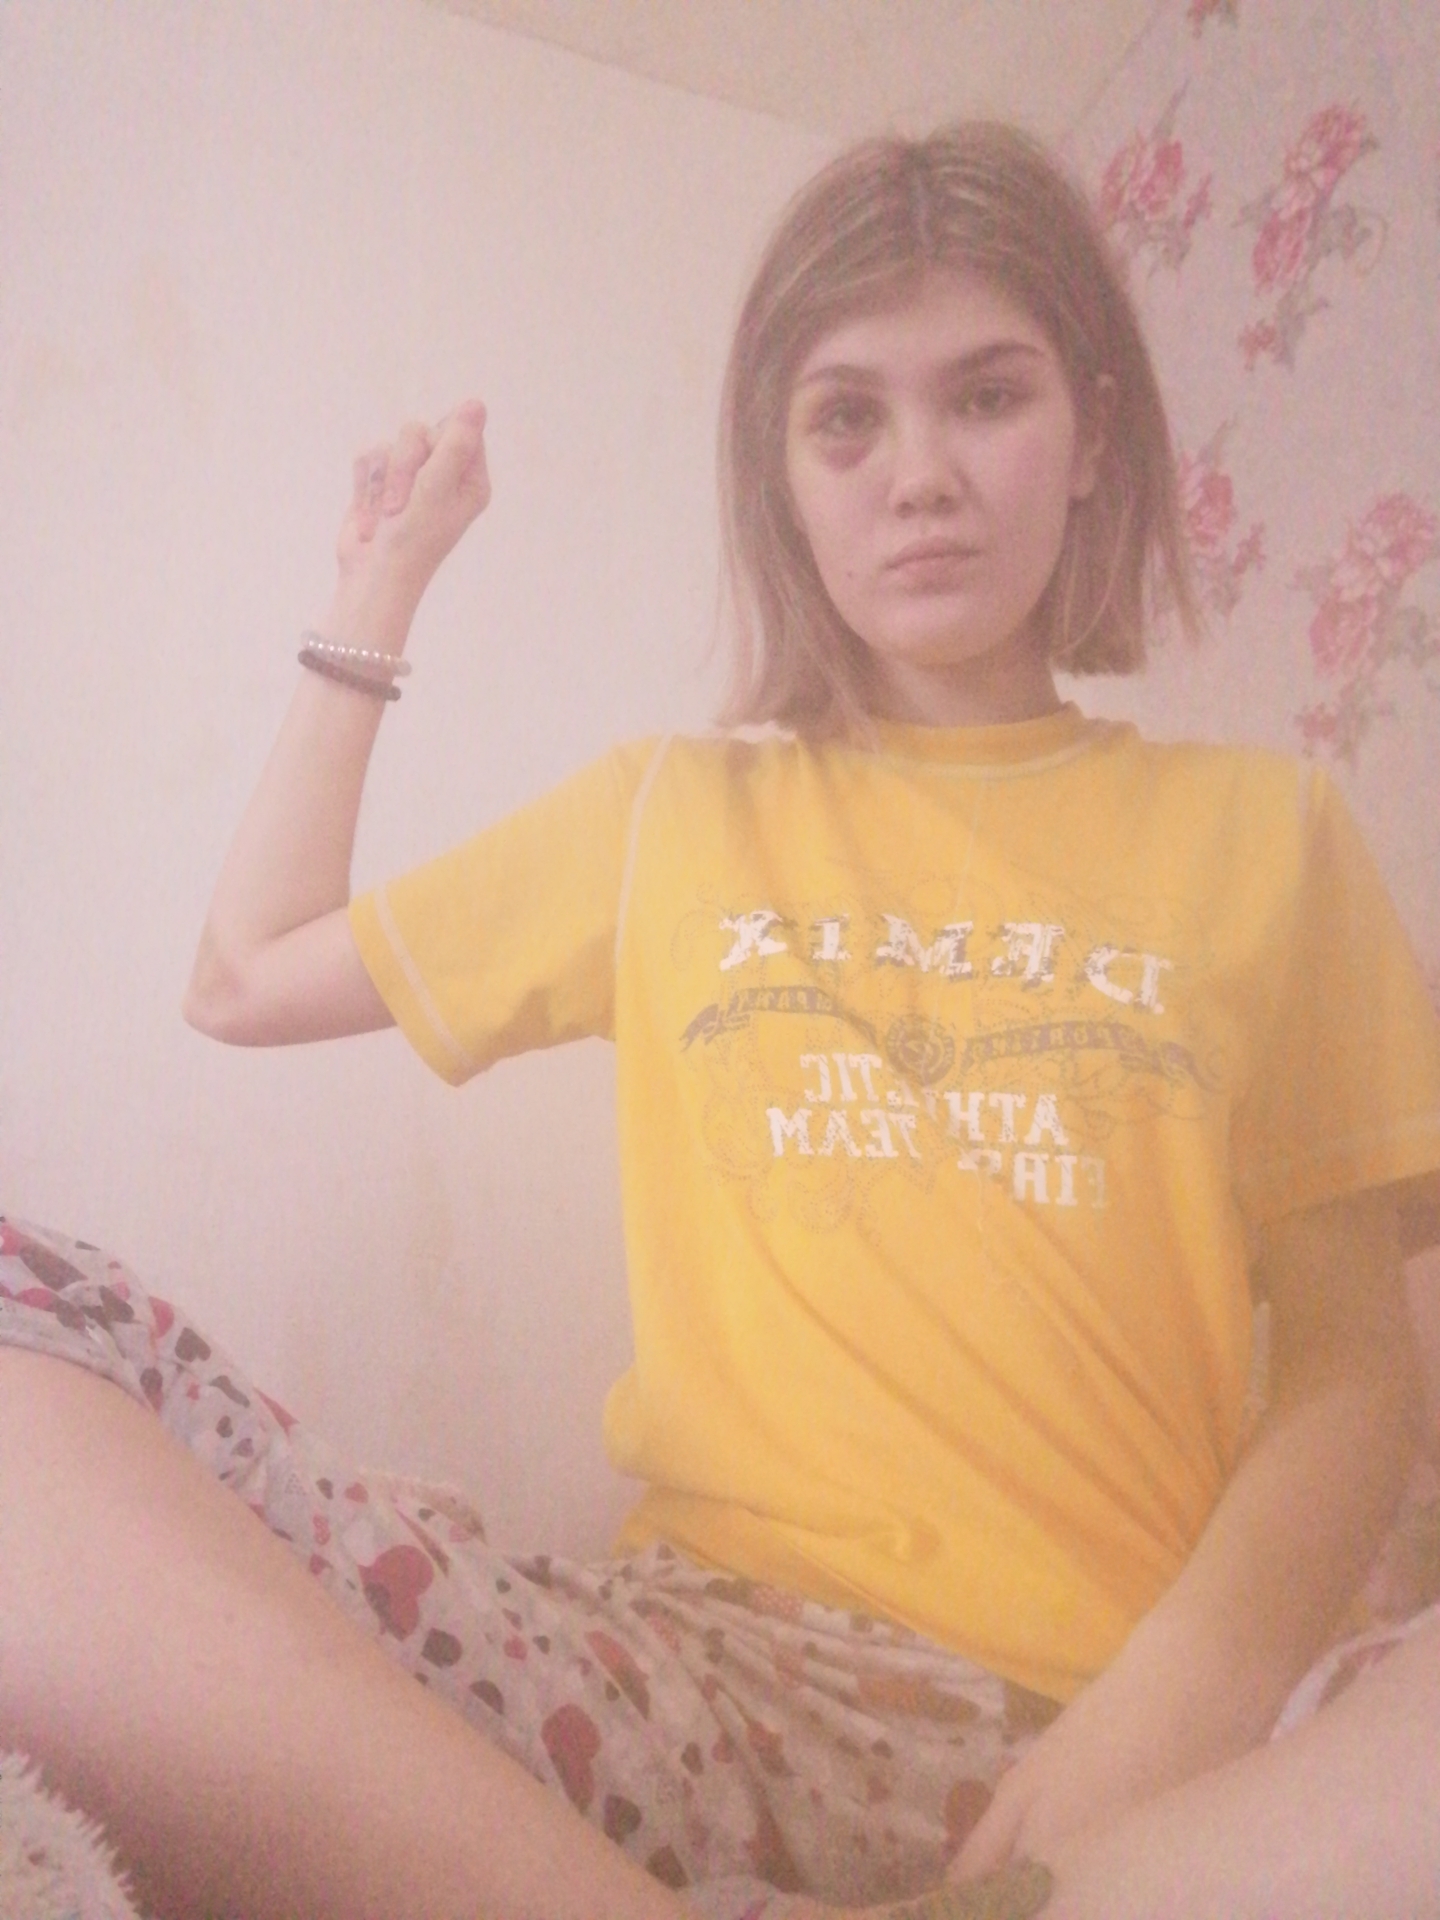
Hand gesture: fist